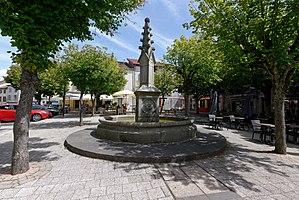
Fontaine de la place Saint-Jean à Ambert, Puy-de-Dôme.
Ambert est une commune française située dans le département du Puy-de-Dôme, en région d'Auvergne-Rhône-Alpes.